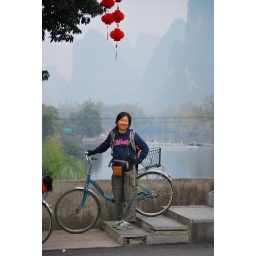
Stephy smiling on the bridge over the dragon river 2